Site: brandenburg
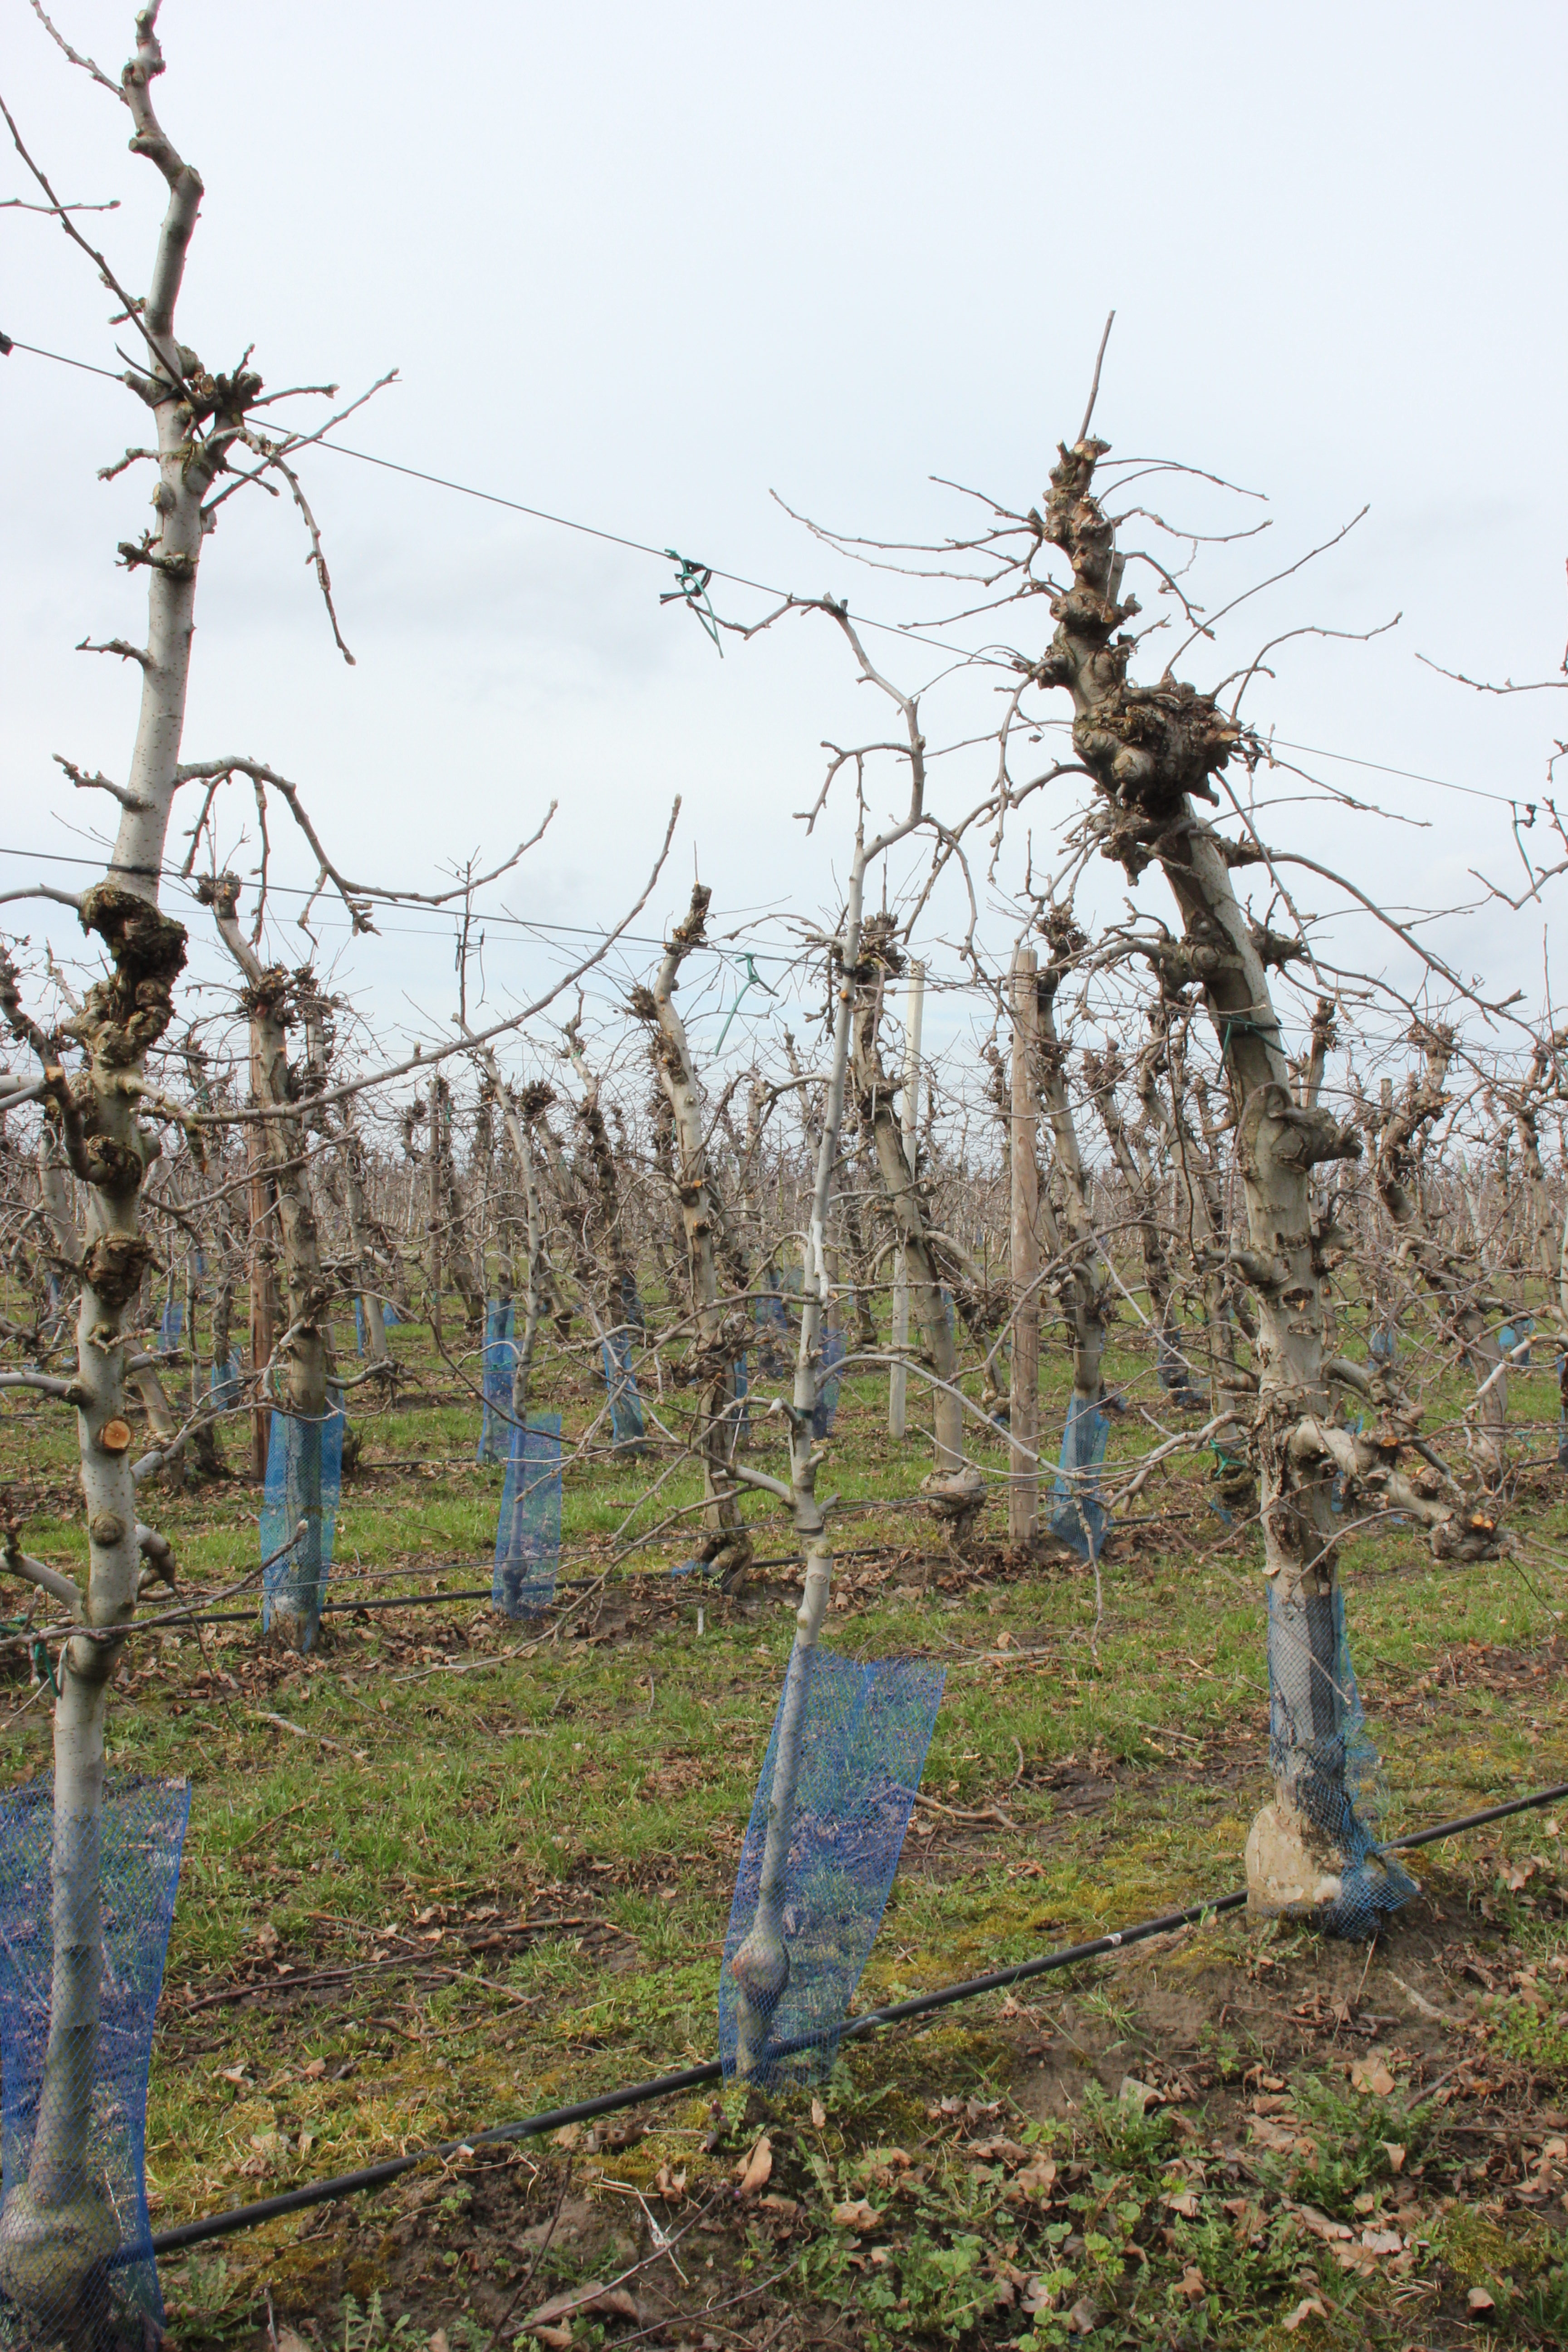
Growth stage (BBCH 01): Bud development